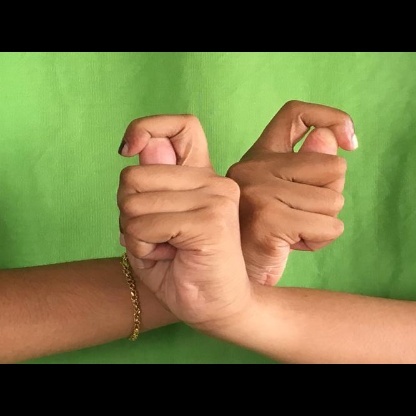
Mudra: Berunda